Bishop Wilton Wold

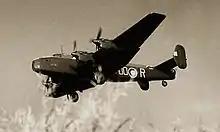
Halifax bomber OO-R of 1663 HCU

Around 10 am on 7 February 1944 a Halifax MkV DK192 (OO-N) from 1663 HCU based at RAF Rufforth crashed on Garrowby Hill.